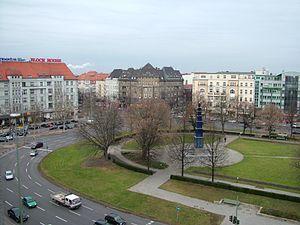
Berlin-Westend [wɛstˈɛnd] est un quartier de Berlin, situé au sein de l'arrondissement de Charlottenbourg-Wilmersdorf depuis la réforme de 2001. Entre 1920 et 2001, il faisait partie du district de Charlottenbourg.
Cet article sur les rues Adolf-Hitler présente une liste non exhaustive des rues, places et endroits de passage nommés en l'honneur d’Adolf Hitler, chancelier allemand entre 1933 et 1945 et Führer de l’Allemagne nazie. Elles sont renommées après la fin de la Seconde Guerre mondiale dans le cadre de la dénazification.